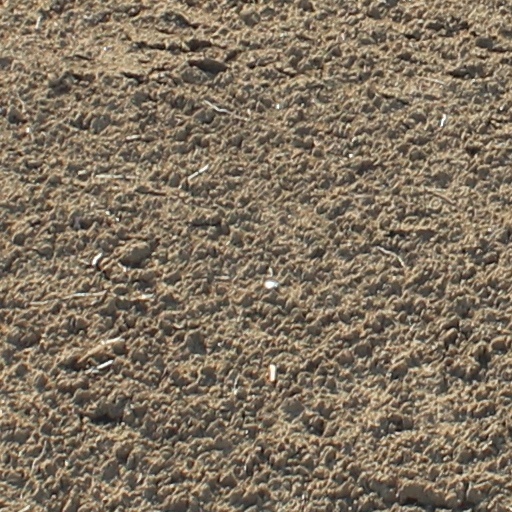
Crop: wheat